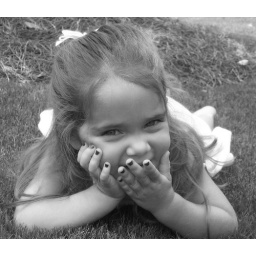
black n white in grass